5 Broadgate

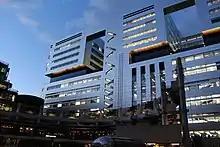
5 Broadgate at night

5 Broadgate contains of office space over 13 storeys adjacent to Liverpool Street station. Its façade is made of stainless steel. Built by Seele to resemble "a giant engine block", the exterior is made up of 8,000 elements, including steel panels up to in size. The building is high at its corners, as tall as the other buildings on the Broadgate estate. Only about 35% of the façade contains glazing for heat insulation. The exterior contains horizontal, diagonal and vertical strips of windows. The horizontal windows generally overlook the offices, the vertical windows are near the lift shafts, and the diagonal windows are adjacent to the exit stairs. 5 Broadgate features open terraces on higher stories, and it has a large 5 carved into its exterior on the ground floor.